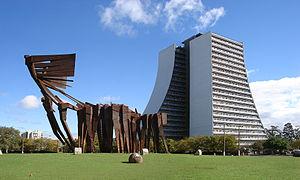
Praia de Belas est un quartier de la ville brésilienne Porto Alegre, capitale de l'État Rio Grande do Sul. Il a été créé d'après la loi 2022 du 7 décembre 1959.